Graciela Amaya de García

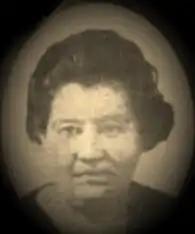

Graciela Amaya de García (11 January 1895 – 11 October 1995) was a Central American feminist and labor organizer. Born in El Salvador and trained as a teacher, she moved to Honduras at the age of twenty. Joining the socialist movement, she became a party operative, founding trade unions to resist the labor practices of the industrialists operating in the country. She formed the first feminist organization of Honduras, the Society of Feminist Culture, in 1923 and organized night schools for working women to teach them about their rights. Expelled from Honduras for leading demonstrations against the government in 1944, she fled home to El Salvador but remained only a few months because a coup d'etat brought in a dictatorship. Relocating to Guatemala, García continued with her activities organizing labor and educating working-class people, until she was expelled by the president in 1946. Moving to Mexico, she worked for the Secretariate of Education and wrote articles in support of leftist politics and women.